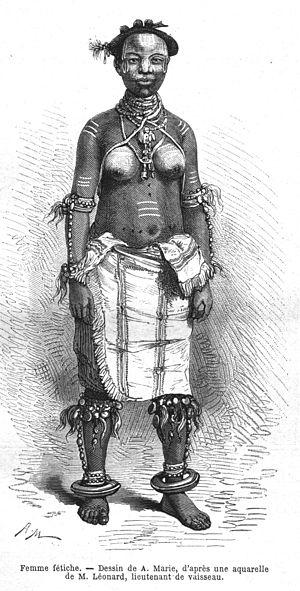
L'histoire de la Côte d'Ivoire antérieure aux premiers contacts avec les Européens est quasiment inconnue du grand public. Ces premiers contacts restèrent limités avec seulement quelques missionnaires européens au XVIᵉ siècle. Une culture néolithique existait cependant, mais est mal connue à cause d'un manque de découvertes archéologiques.